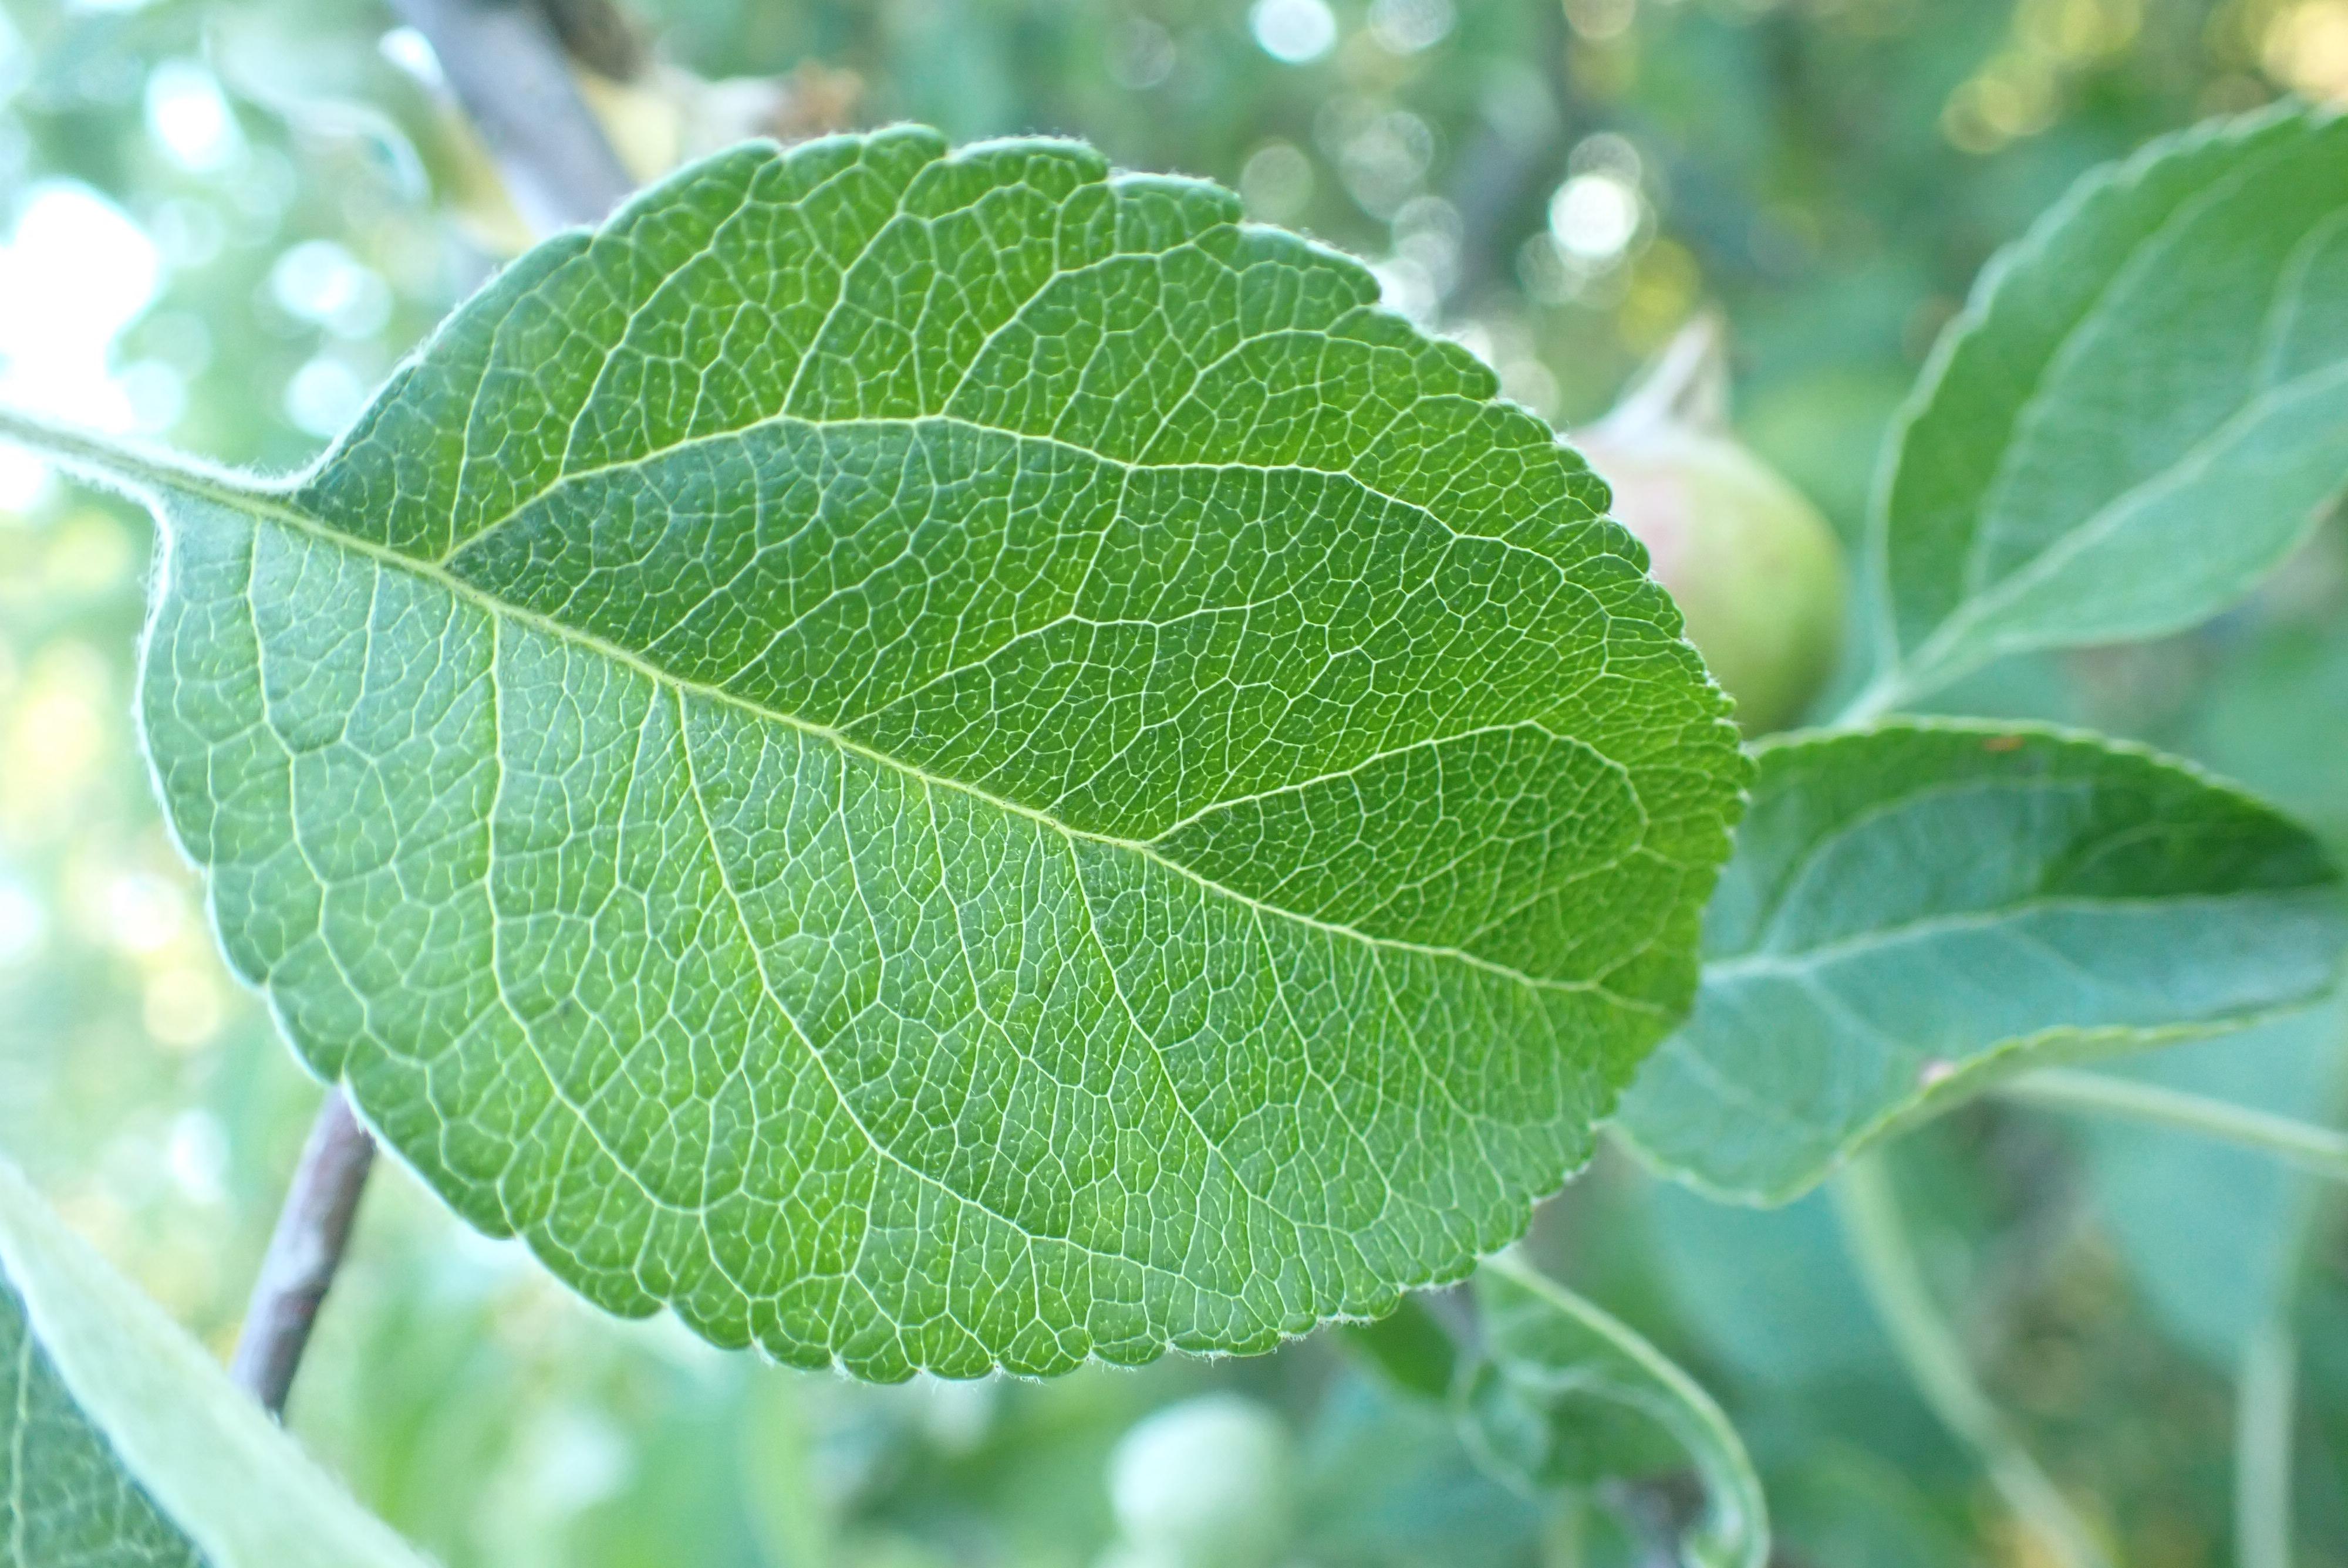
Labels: healthy